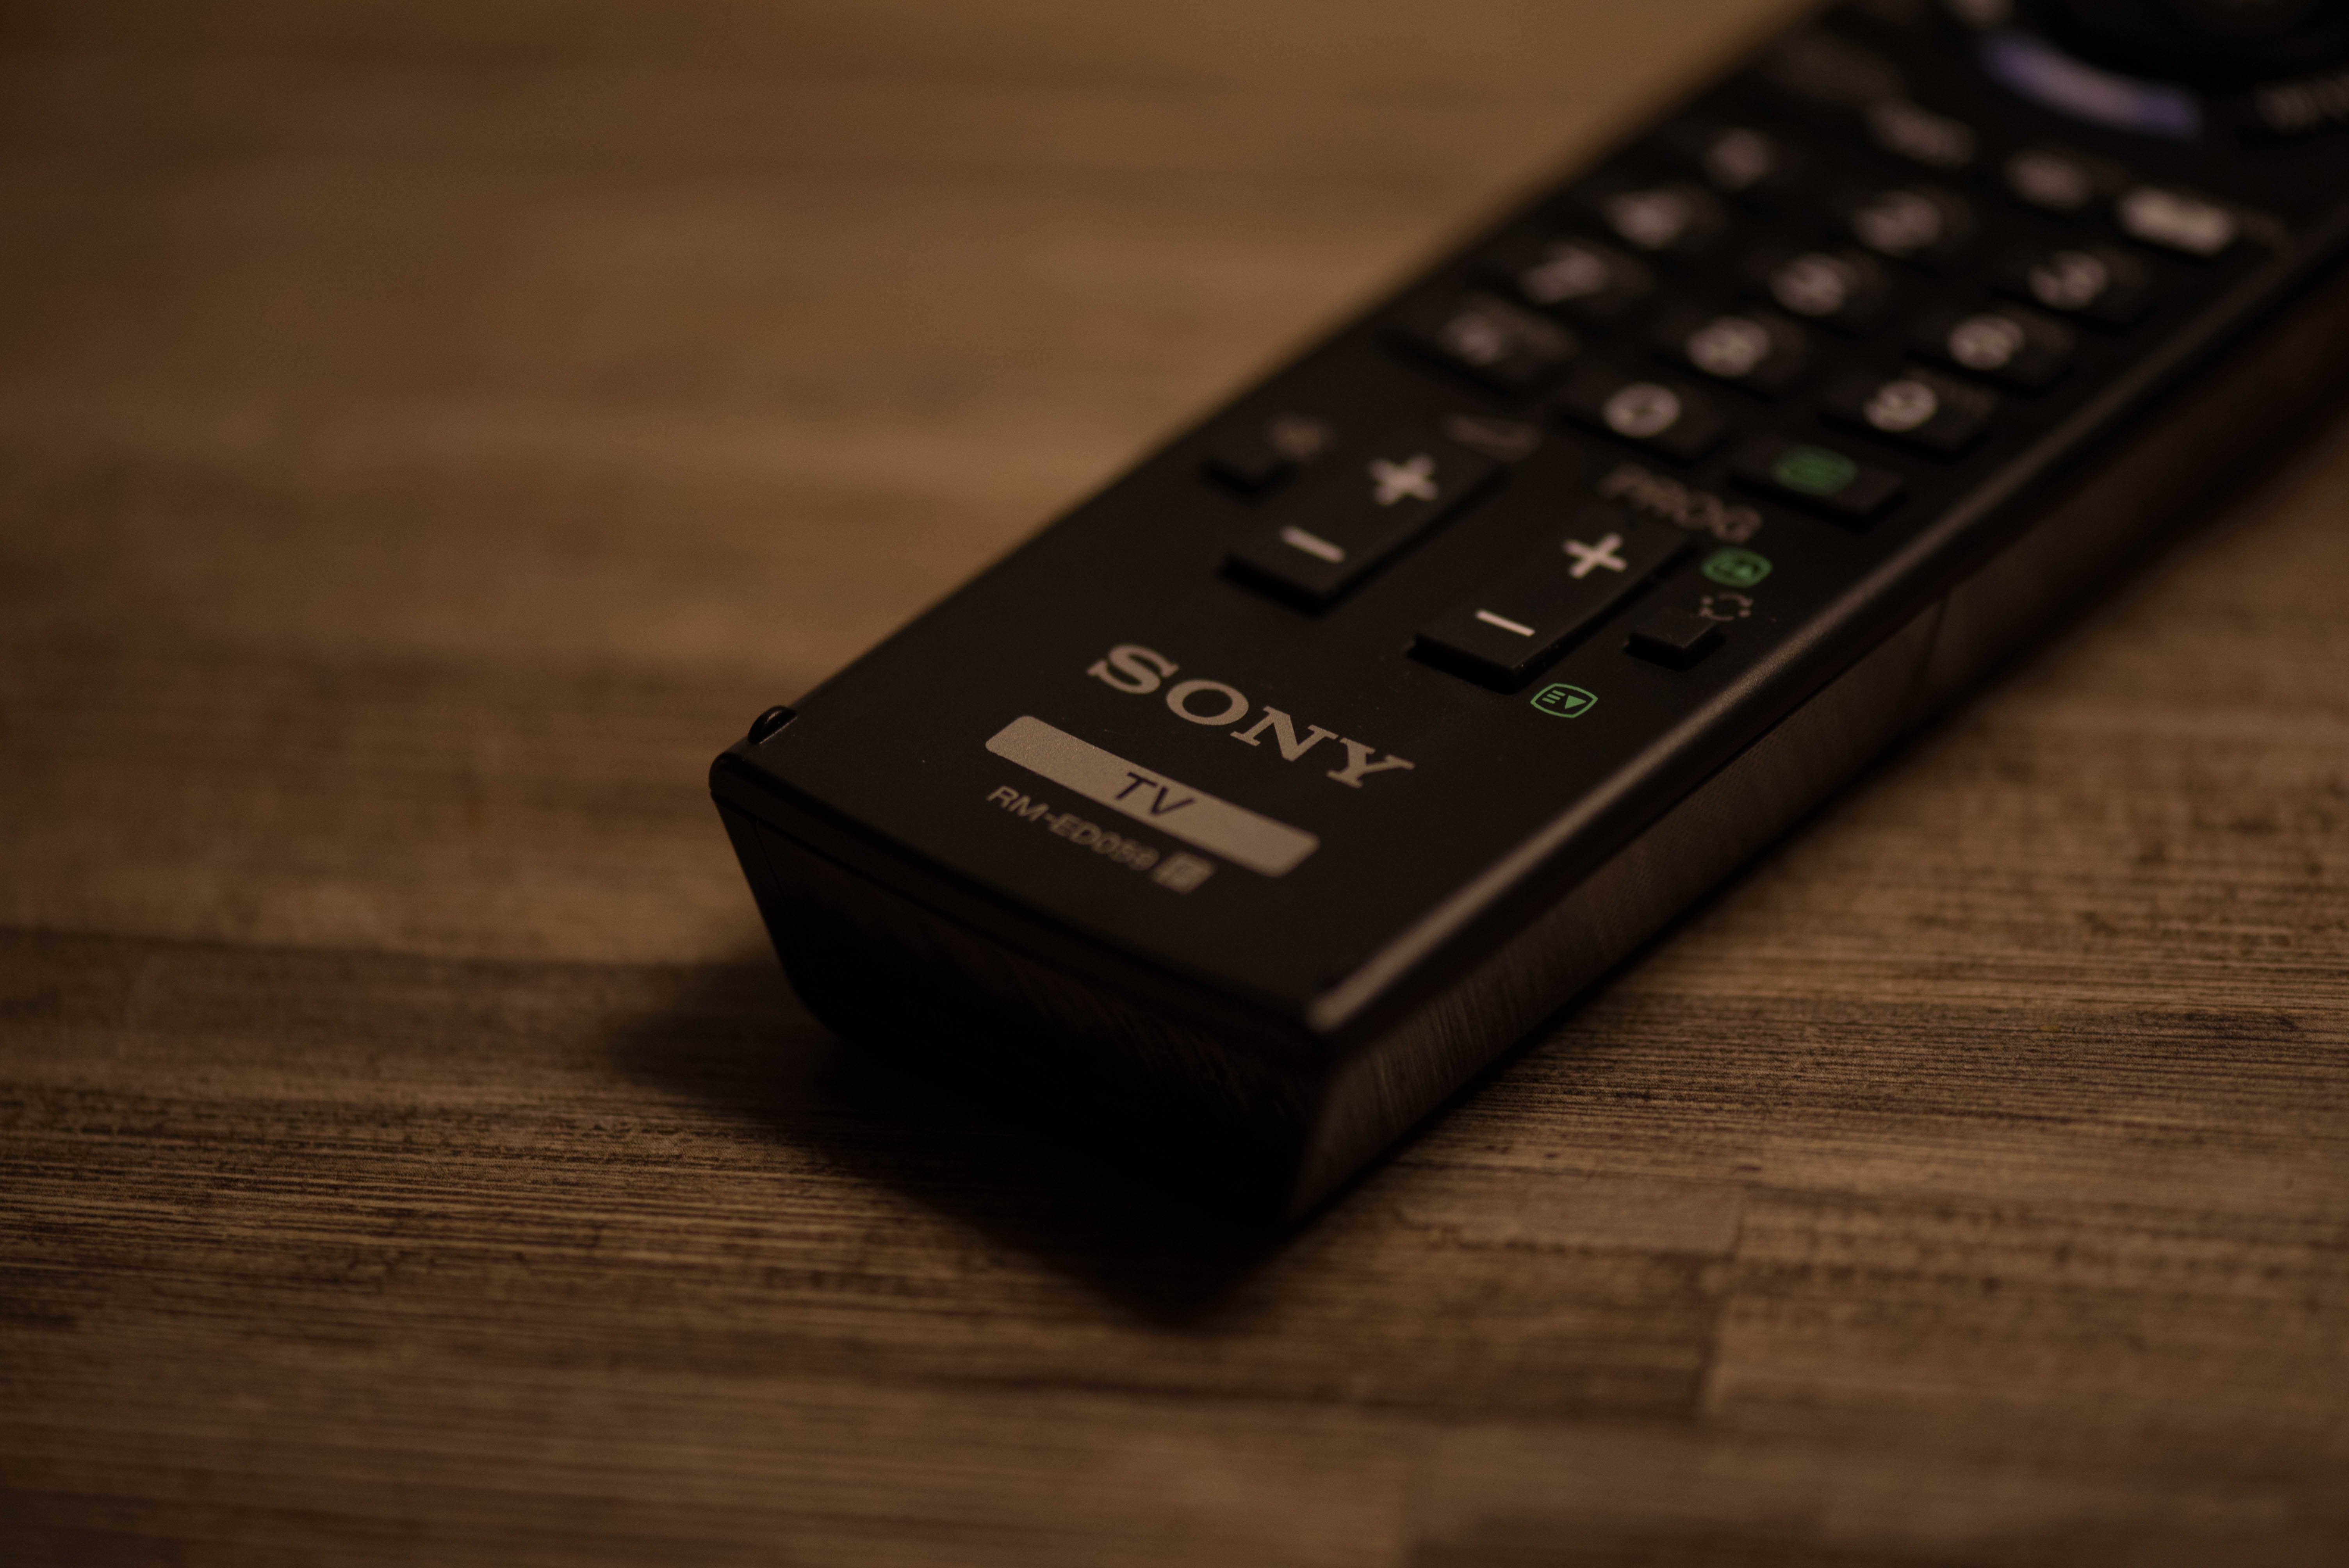
technology, controller, television, tv, black, device, close up, remote control, electronics, channel, multimedia, entertainment, computer keyboard, electronic device, personal computer hardware